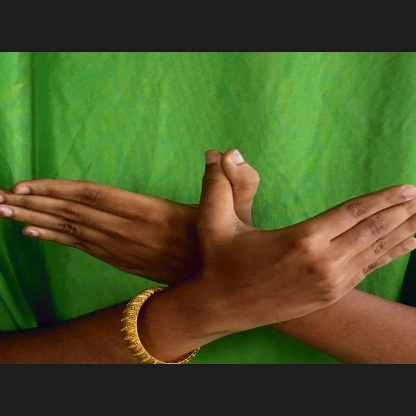
Mudra: Garuda